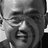
Emotion: neutral